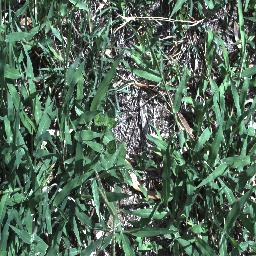
Label: negative